UP Aerospace

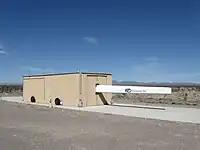
UP Aerospace vertical launch site at Spaceport America

UP Aerospace was started in 1998 by Jerry Larson, an aerospace engineer who had long been involved in the space program as an employee of Lockheed Martin. Larson was also a member of the Civilian Space eXploration Team (CSXT), which in 2004 became the first amateur organization to launch a (suborbital) rocket into space. The company was incorporated in 2004.